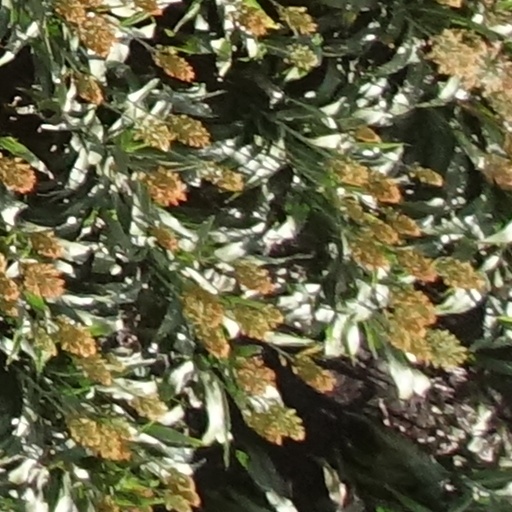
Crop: sorghum